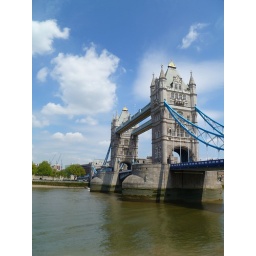
Elephants today are around tower bridge and I still like this bridge a lot!